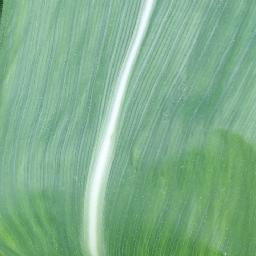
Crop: corn
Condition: (maize)_healthy